Sky position (RA, Dec in degrees): 156.64, 1.455
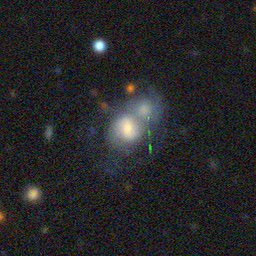
Galaxy morphology: Merging Galaxies